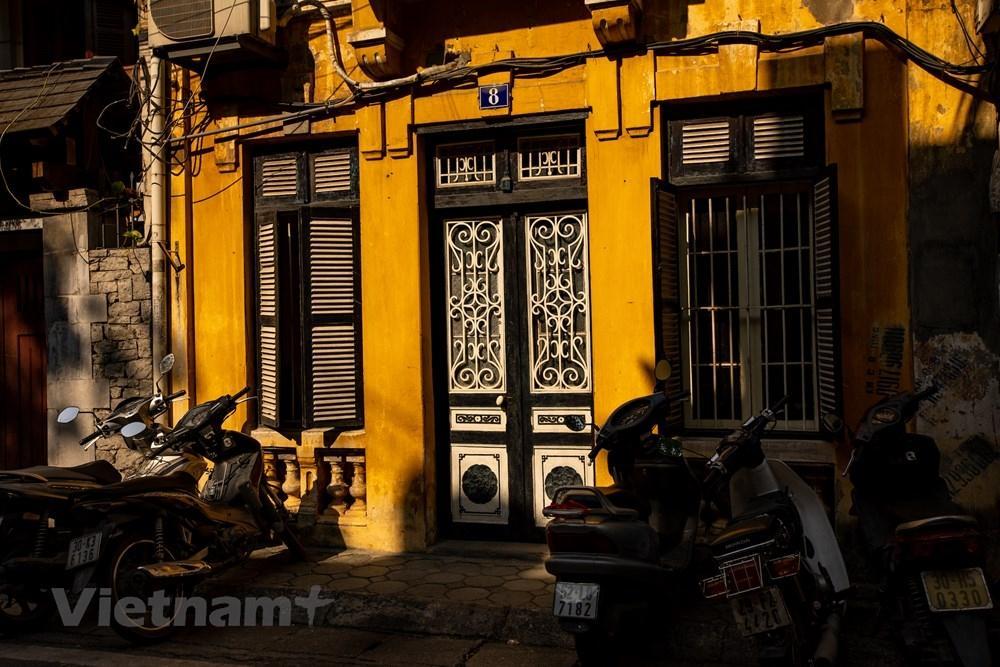
ngôi nhà cũ có bức tường bên ngoài được sơn màu vàng